Disbandment of the RNZAF air combat force

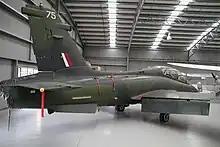
Former RNZAF Aermacchi MB-339 jet trainer and light attack aircraft operated from 1991 to 2002.

The restoration of the Air Combat Force has been suggested by several political figures in the two decade period since its disbandment.